Death of Mark Saunders

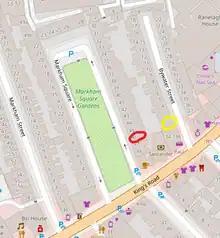
Map of a built-up area with terraced housing surrounding gardens

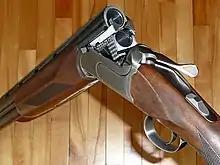
Shotgun with empty barrels swivelled open

On 6 May 2008, shortly before 17:00 (British Summer Time, UTC+1), Saunders fired several shots from his shotgun (a Beretta Silver Pigeon, for which he held a licence for clay pigeon shooting) through a first-floor window and into the square. Several pellets struck buildings opposite, causing neighbours to flee and call the police. An armed response vehicle from the Metropolitan Police, crewed by specially trained officers carrying firearms, arrived shortly afterwards. Saunders fired at the vehicle and a stand-off began. The police called in further armed officers, who surrounded the area, and trained negotiators. At the peak of the incident, 59 armed officers were at the scene, mostly armed with Heckler & Koch MP5 carbines and Glock 17 pistols, though some were armed with longer-range rifles.